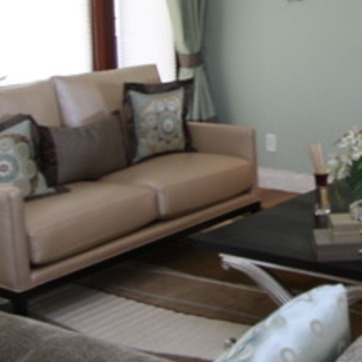
Material: leather